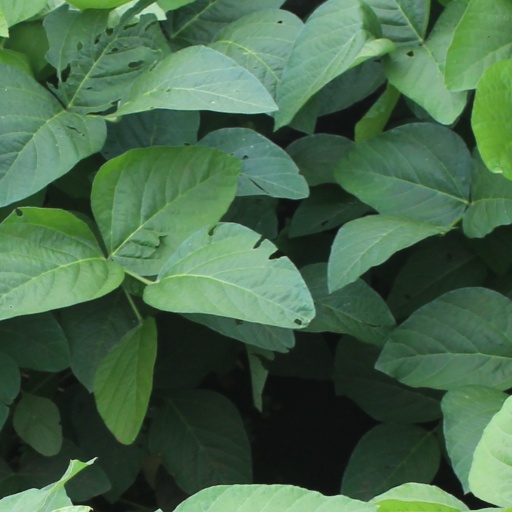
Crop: soybean